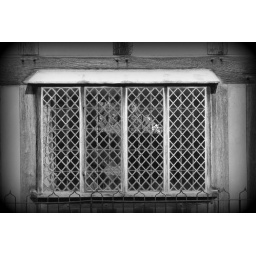
One of the leaded windows in the house William Shakespeare is thought to have been born in.